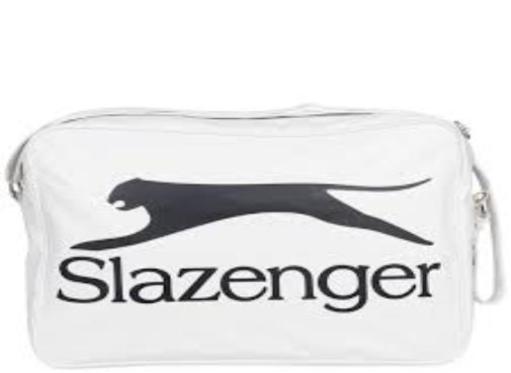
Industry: Sports